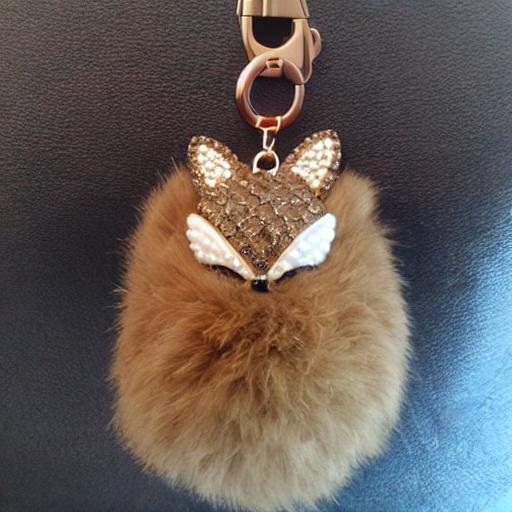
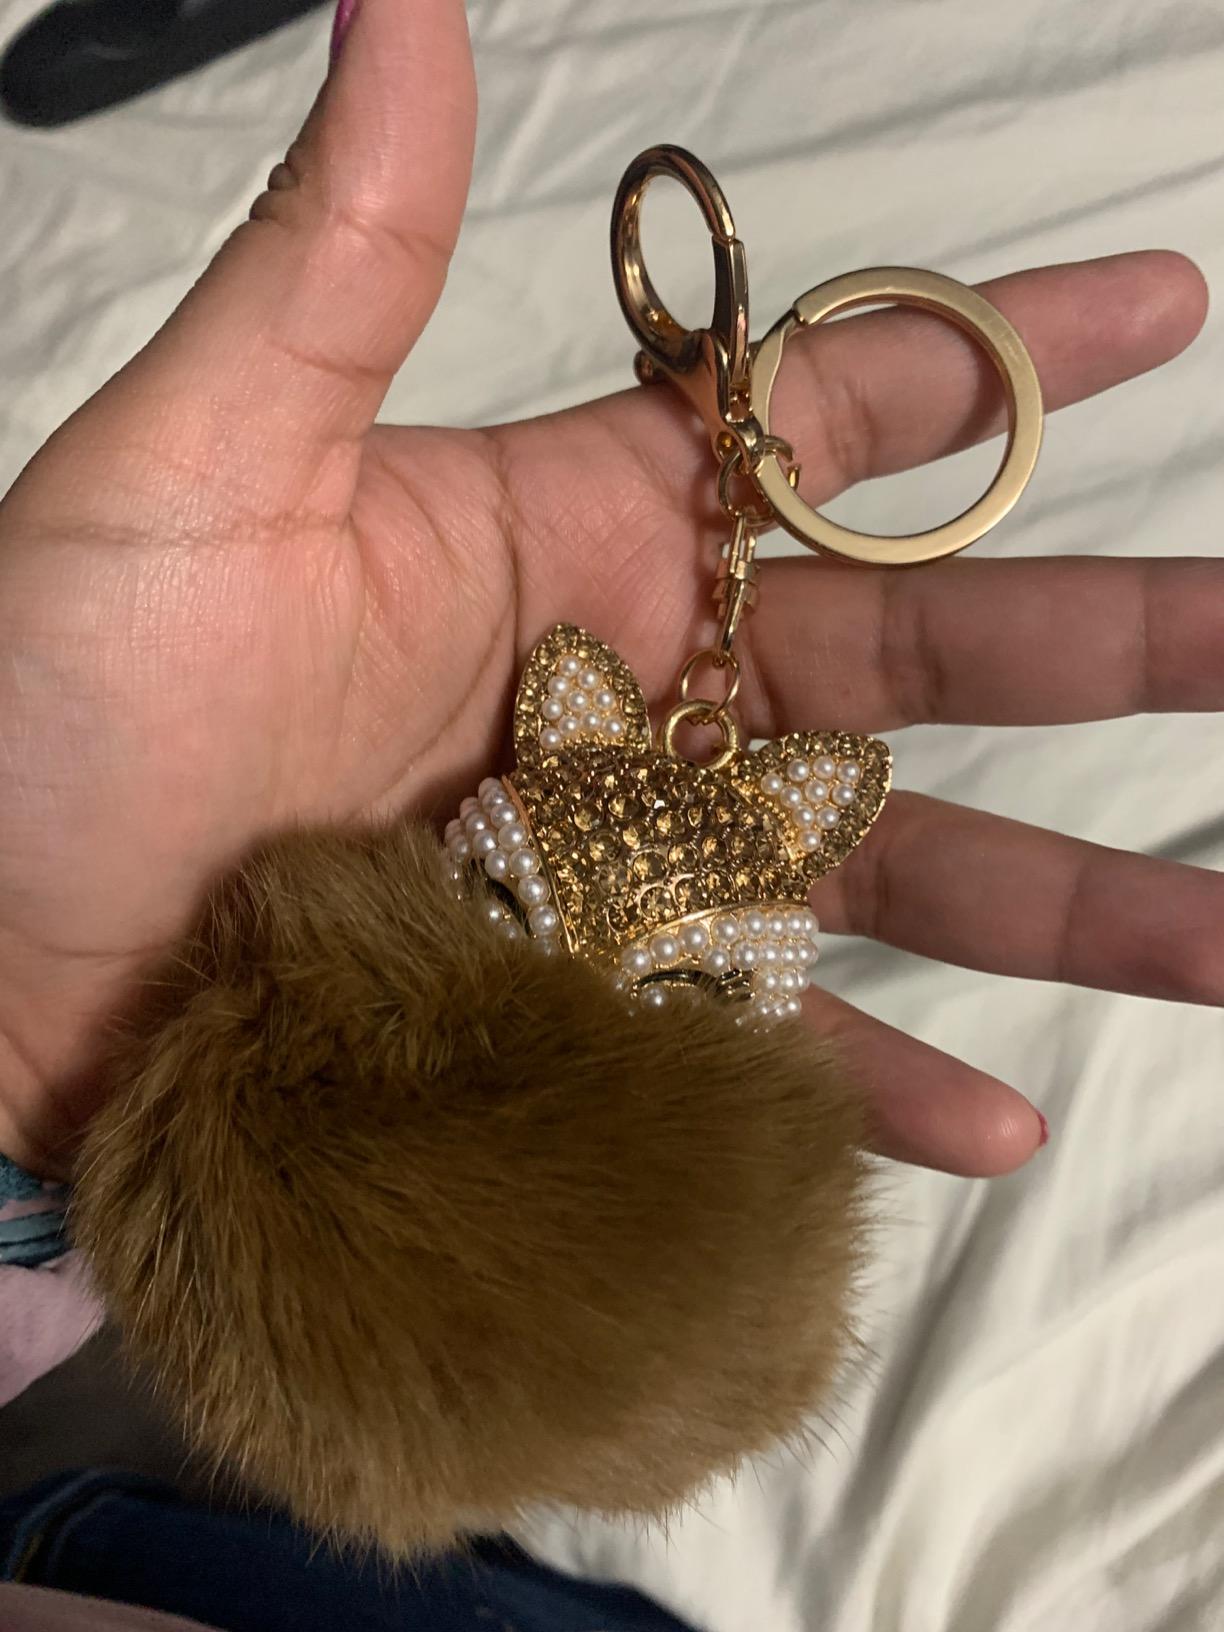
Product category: accessories_keychain
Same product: no